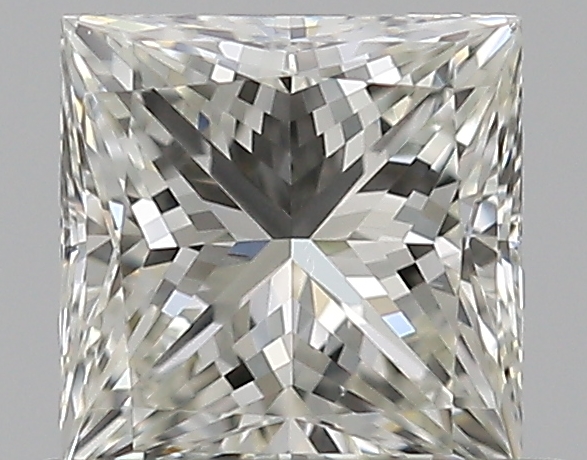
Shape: princess
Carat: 0.5
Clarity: VS2
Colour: J
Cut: EX
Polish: EX
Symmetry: VG
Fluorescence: N
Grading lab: GIA
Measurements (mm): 4.48 x 4.45 x 3.06